Anthony Morabito

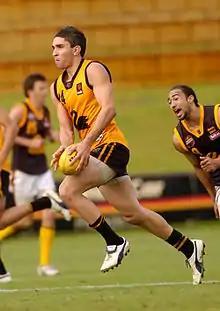

Anthony Morabito (born 29 October 1991) is a former professional Australian rules footballer who played for the Fremantle Football Club in the Australian Football League (AFL). He was delisted in 2016 after multiple knee reconstructions and several other injuries.